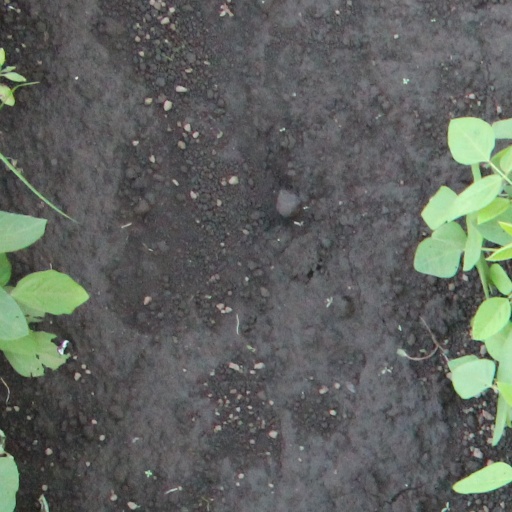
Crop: soybean